Giovanni Battista Arnaud

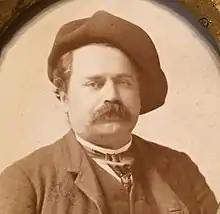
Giovanni Battista Arnaud Senior

Giovanni Battista Arnaud (Valgrana 1853 – Caraglio 1910) was an Italian painter of frescoes. He mastered as well, the chiaroscuro technique. His work can be found in many churches, palaces and public buildings in different regions of the north of Italy. As well in some churches of France and England. He is also recognized as a great portraitist.